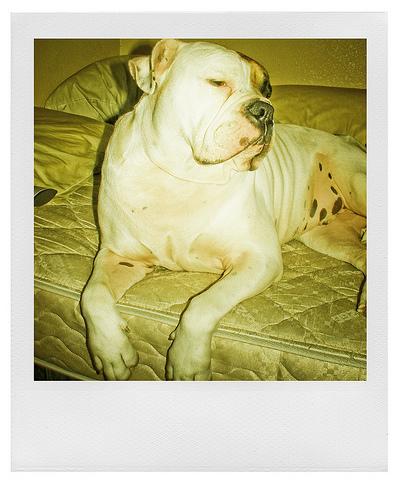
Breed: american bulldog